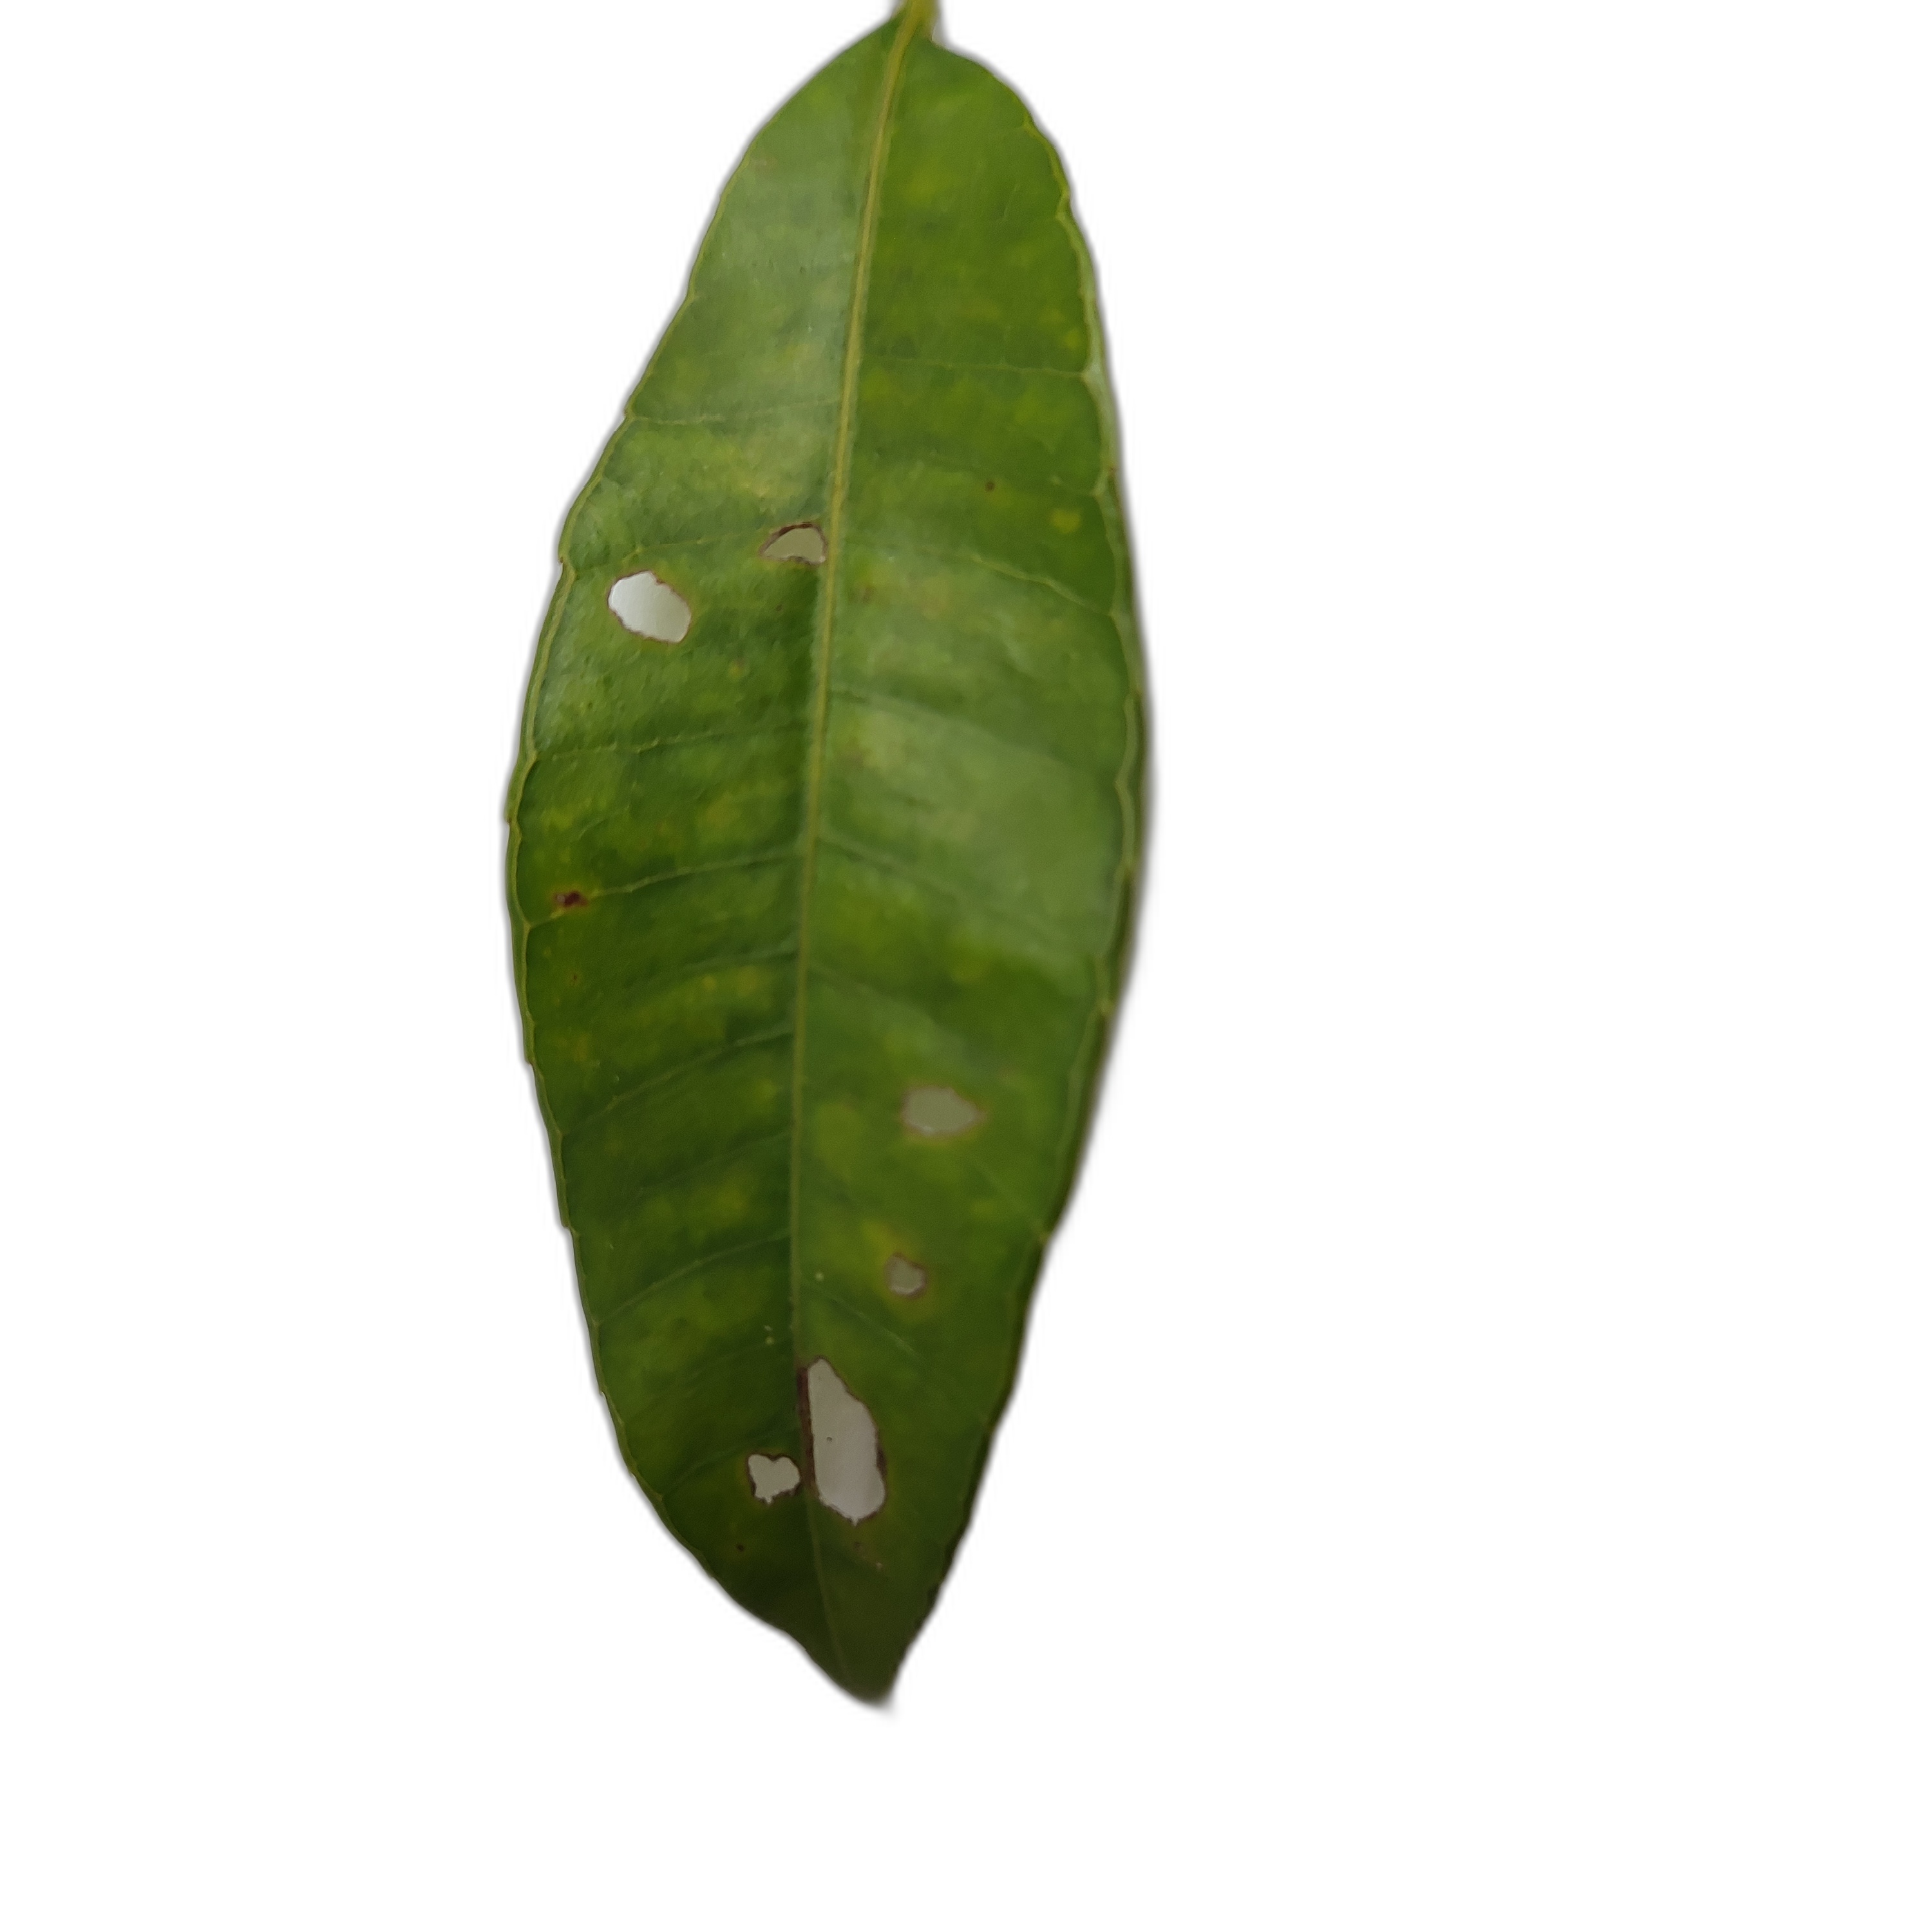
Label: not_healthy